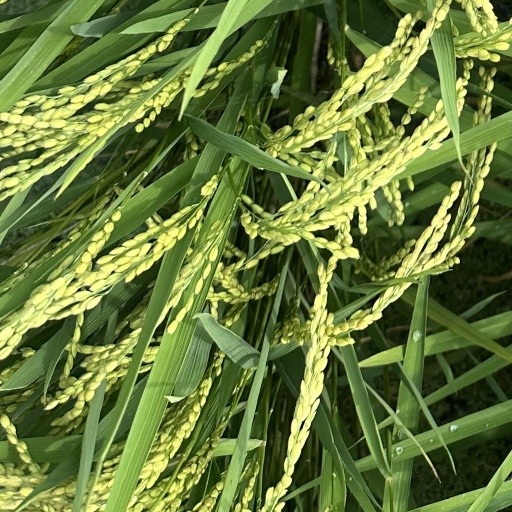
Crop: rice